Goose Creek (Potomac River tributary)

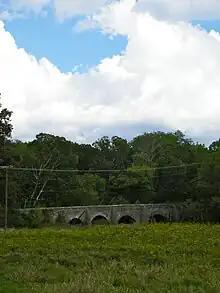
Goose Creek Bridge from the site of the battle

According to the Geographic Names Information System, Goose Creek has been known by the following names throughout its history: